Great Gold Robbery

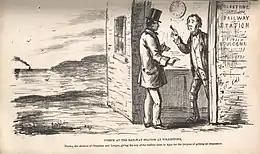
Pierce giving a Chubb key to Agar at the Folkestone railway station

After being dismissed from the SER, Pierce continued to drink in the pubs and beer shops around London Bridge in which railway employees also drank. Over time he picked up detailed information about the gold shipments to Paris, while he watched and planned. He concluded that a theft would only be possible if he obtained copies of the keys to the safe. He relayed his thoughts to Agar before the latter's visit to the US; at the time Agar declined to take part, telling his friend the scheme was impracticable. When Agar returned to Britain, the two discussed the possibility again and Agar said that "it would be impossible to do it unless an impression of the keys could be procured". Pierce said he thought he knew how that could be arranged. They realised that for any theft to succeed, they needed the assistance of a guard travelling in the van with the safes, and an official with access to the staff rotas and who knew when the bullion shipments were to be made. It was at this stage that Pierce recruited Burgess and Tester to join the group.